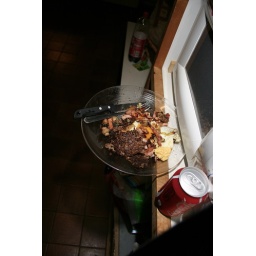
using my microwave oven's built in plate holder